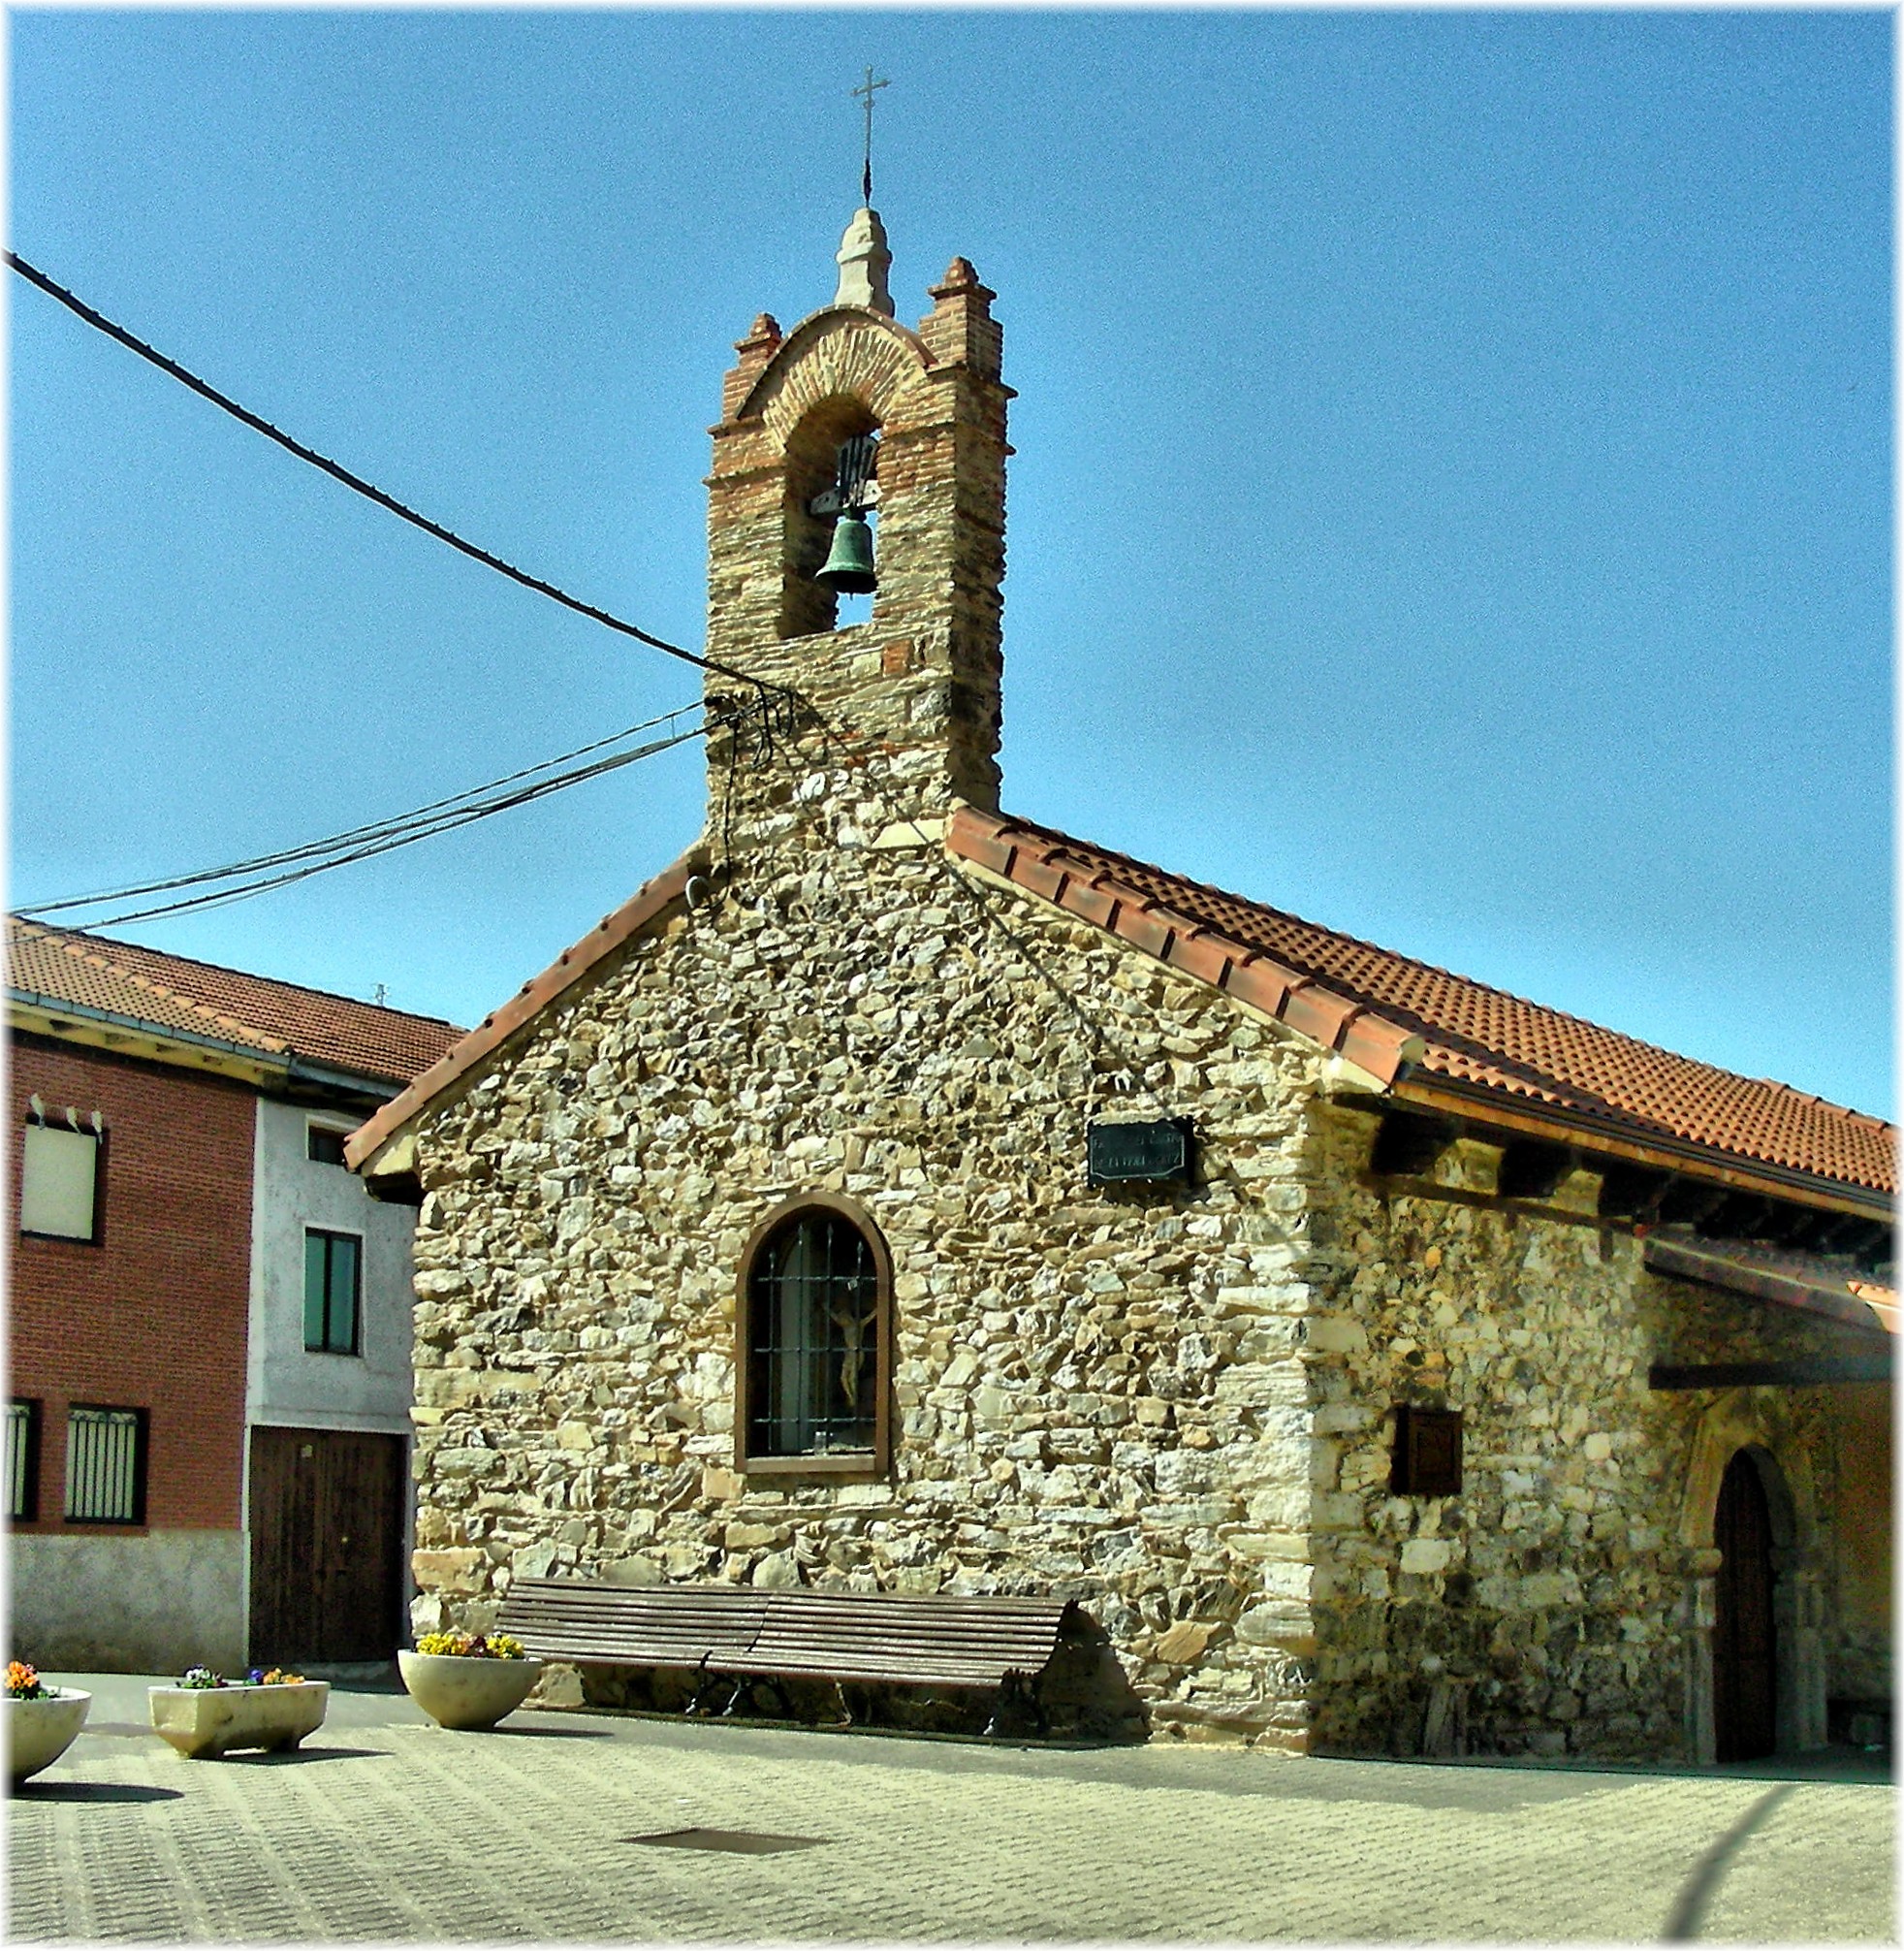
architecture, building, tower, facade, church, chapel, place of worship, bell tower, steeple, monastery, synagogue, estate, spanish missions in california